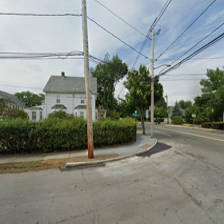
Label: streetView